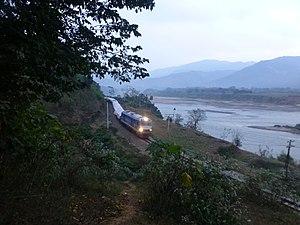
Les chemins de fer de l'Indochine et du Yunnan constituent une ligne ferroviaire longue de 855 km environ, qui relie Hải Phòng à Kunming dans la province du Yunnan.